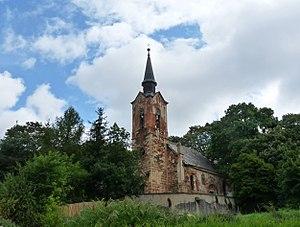
Luková est un hameau de la commune de Manětín, dans le district de Plzeň-Nord de la région de Plzeň, en République tchèque.